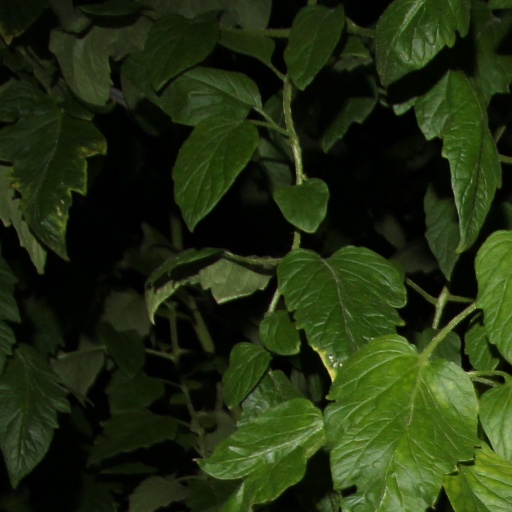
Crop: tomato